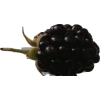
Label: blackberry